Anna Maria Hussey

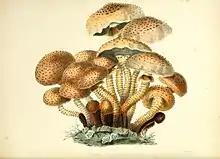
Agaricus squarrosus (now known as Pholiota squarrosa) from "Illustrations of British mycology"

Anna Maria Hussey, "née" Reed (5 June 1805 – 26 August 1853) was a British mycologist, writer, and illustrator.